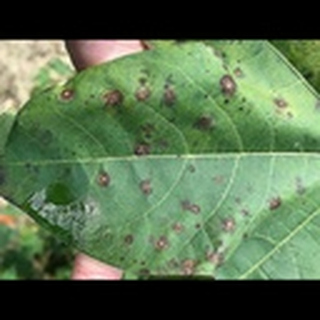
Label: cotton_target_spot